Alf Gough (footballer, born 1884)

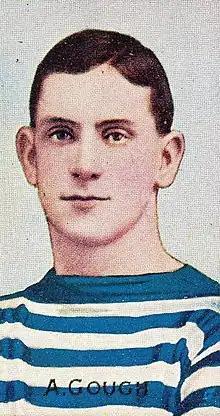
Cigarette card of Gough in 1908

Alfred James Gough (4 June 1884 – 28 July 1952) was an Australian rules footballer who played for the Carlton Football Club and Geelong Football Club in the Victorian Football League (VFL).